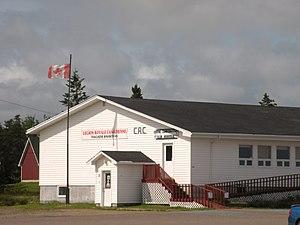
Le centre communautaire de Val-Comeau, au Nouveau-Brunswick.
Val-Comeau est un village canadien de la Péninsule acadienne, au nord-est du Nouveau-Brunswick. Le village est situé entre le Gloucester et le Northumberland. C'est un district de services locaux fusionné au Grand Tracadie-Sheila le 1ᵉʳ juillet 2014.